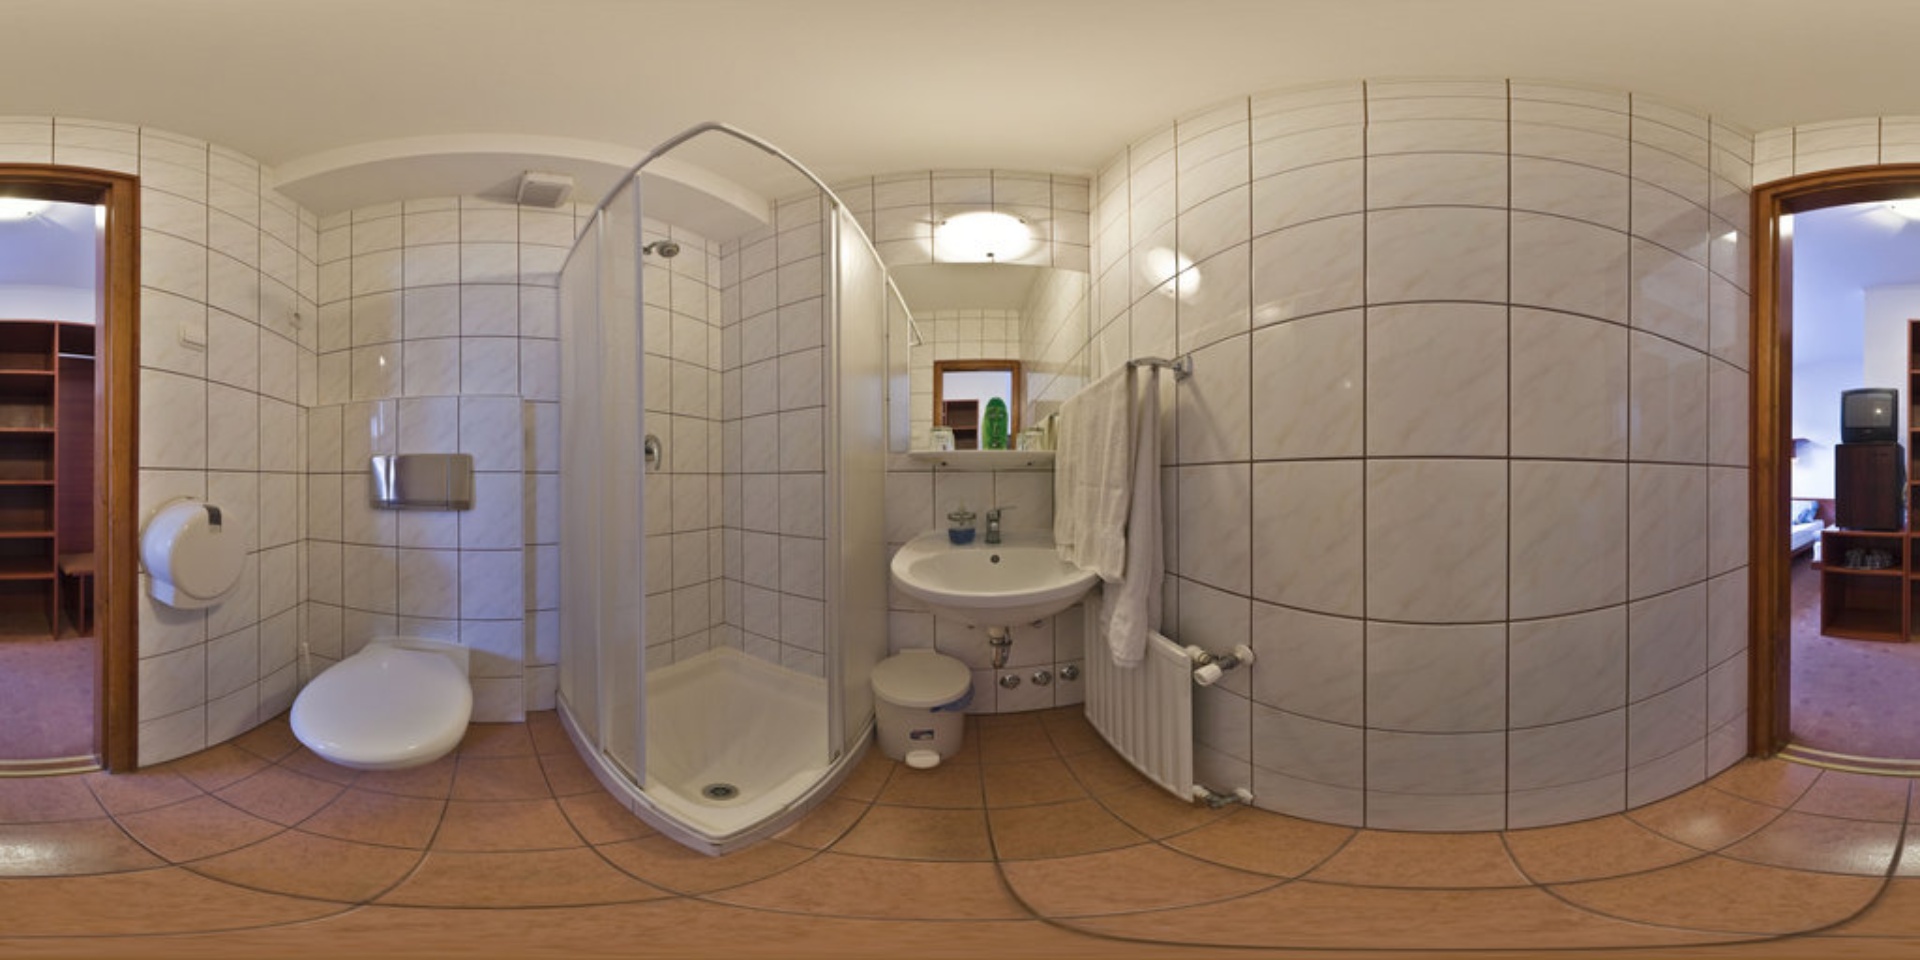
Referred object: the small white trash bin under the sink

Referred object: the green bottle